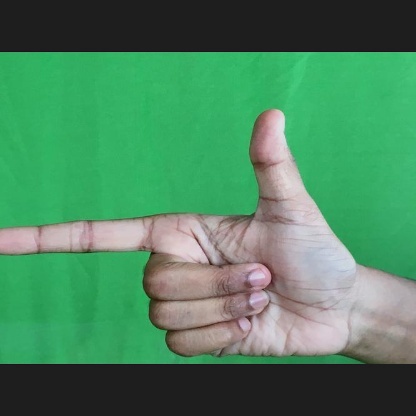
Mudra: Chandrakala